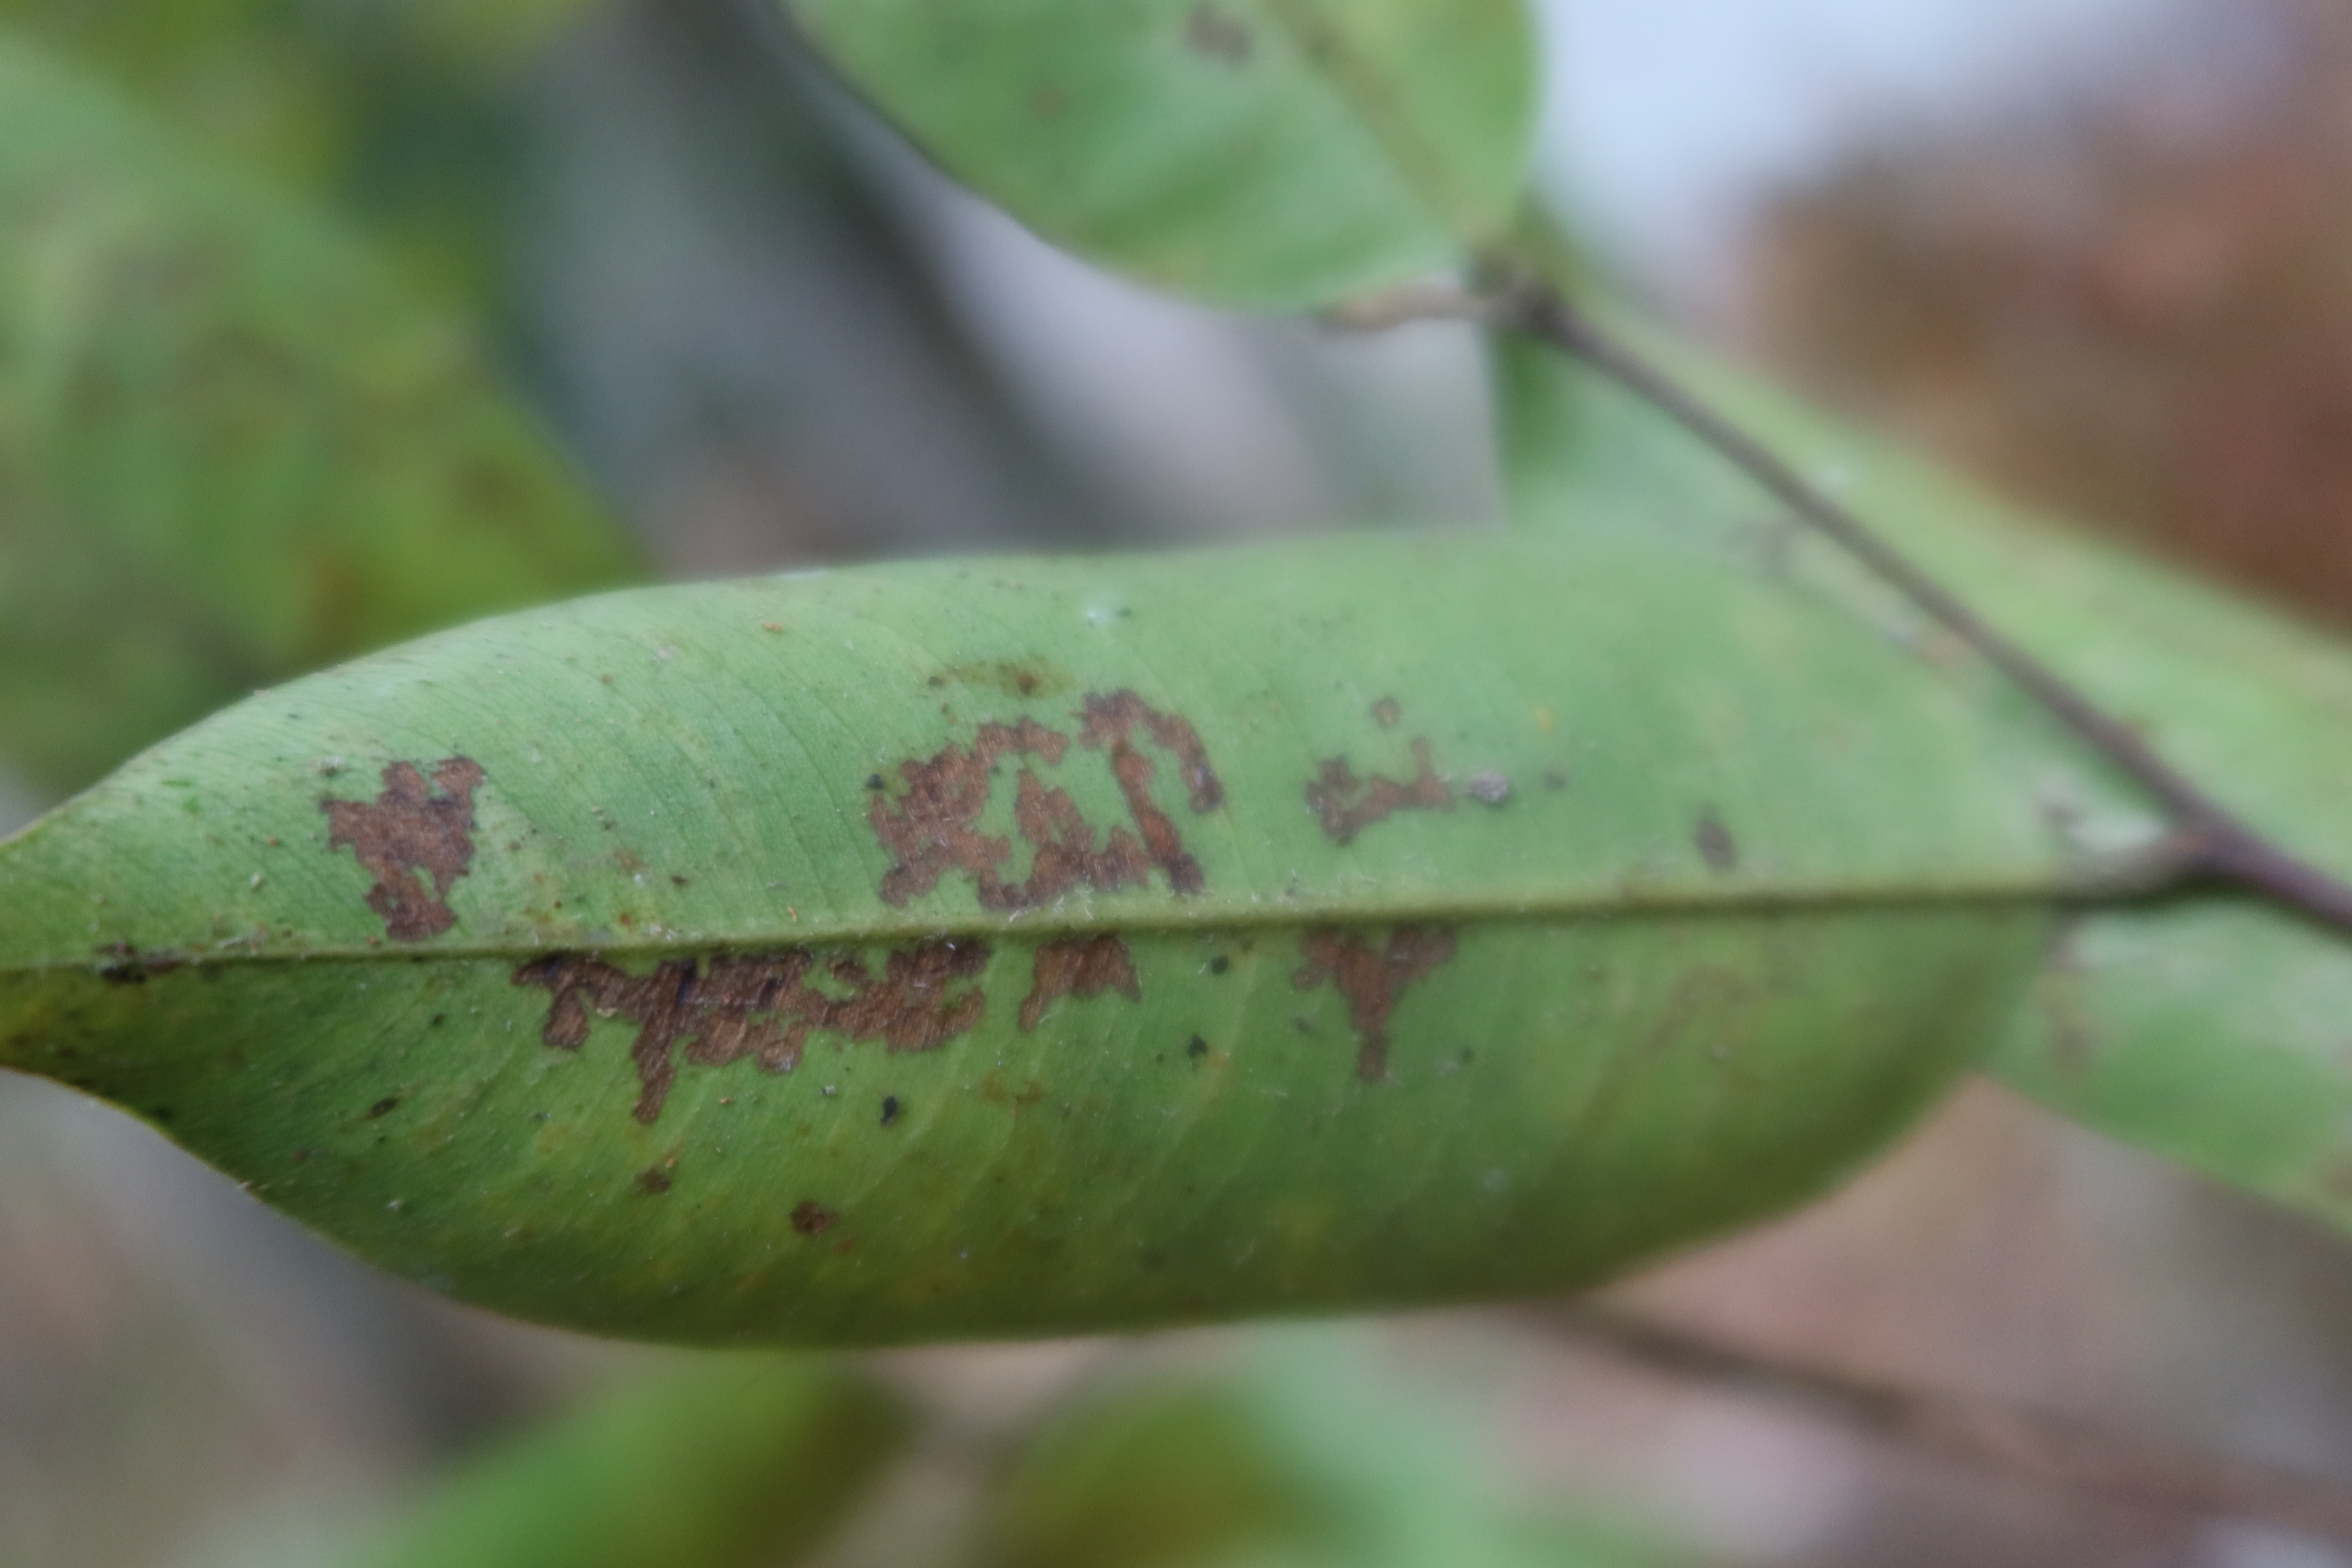
Label: Black spots